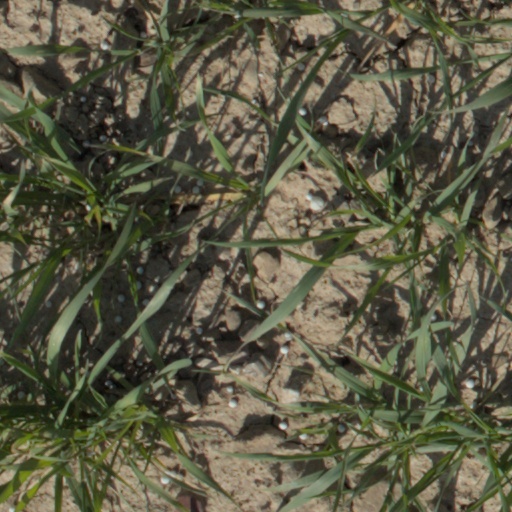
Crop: wheat